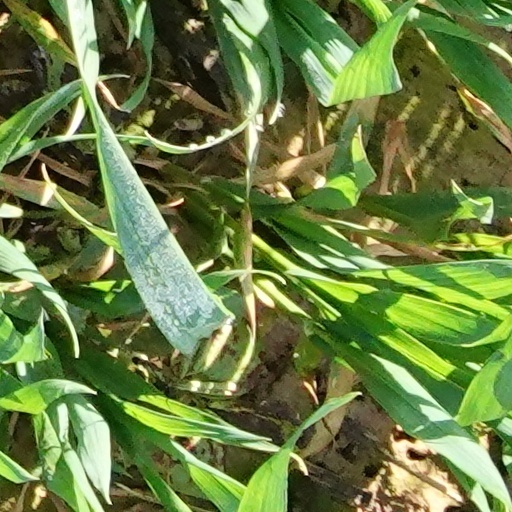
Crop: wheat